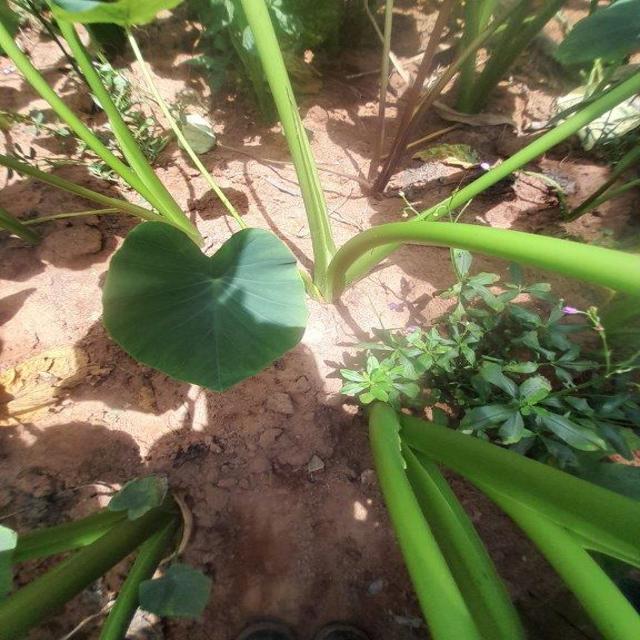
Label: Healthy